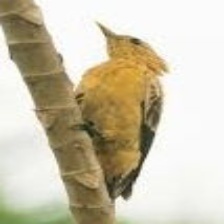
Species: CREAM COLORED WOODPECKER
Scientific name: CELEUS FLAVUS